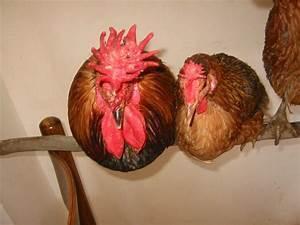
chicken